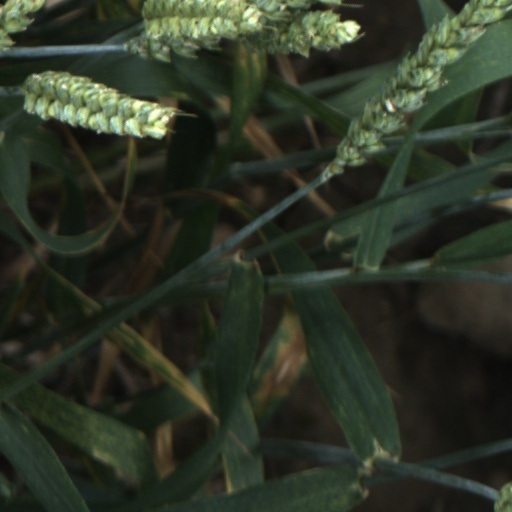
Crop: wheat